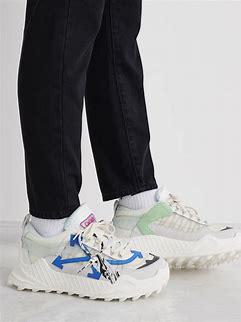
Brand: Off-White
Model: Off Odsy 1000